Heroes Join Forces

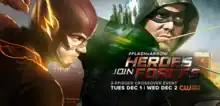
Promotional poster

"Heroes Join Forces" is the second Arrowverse crossover event that features episodes of the television series "The Flash" and "Arrow" on The CW. The event began on December 1, 2015, with "The Flash" episode "Legends of Today" and concluded the following day with the "Arrow" episode "Legends of Yesterday". The episodes feature characters from "Legends of Tomorrow", which was being developed as a spin-off. The crossover sees Barry Allen / Flash and Oliver Queen / Arrow team up to take on Vandal Savage, who is looking for Kendra Saunders and Carter Hall, the reincarnations of Hawkgirl and Hawkman.